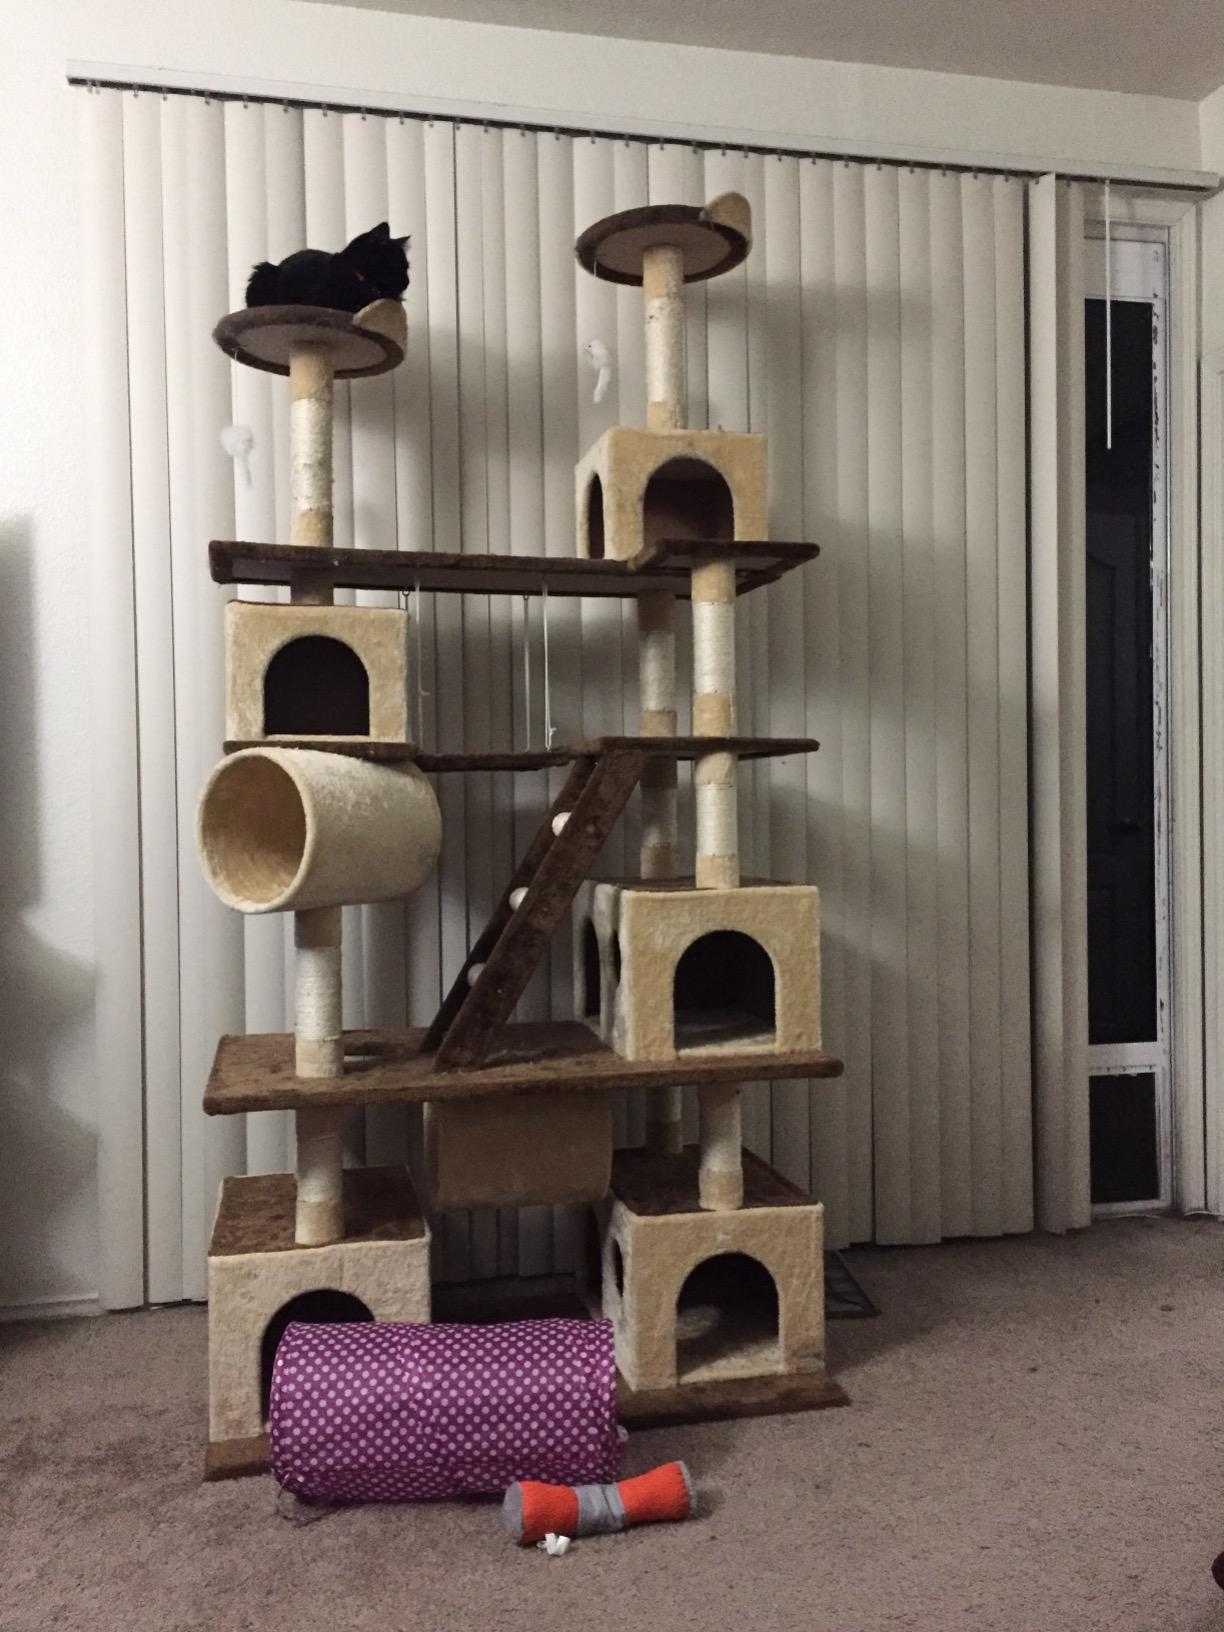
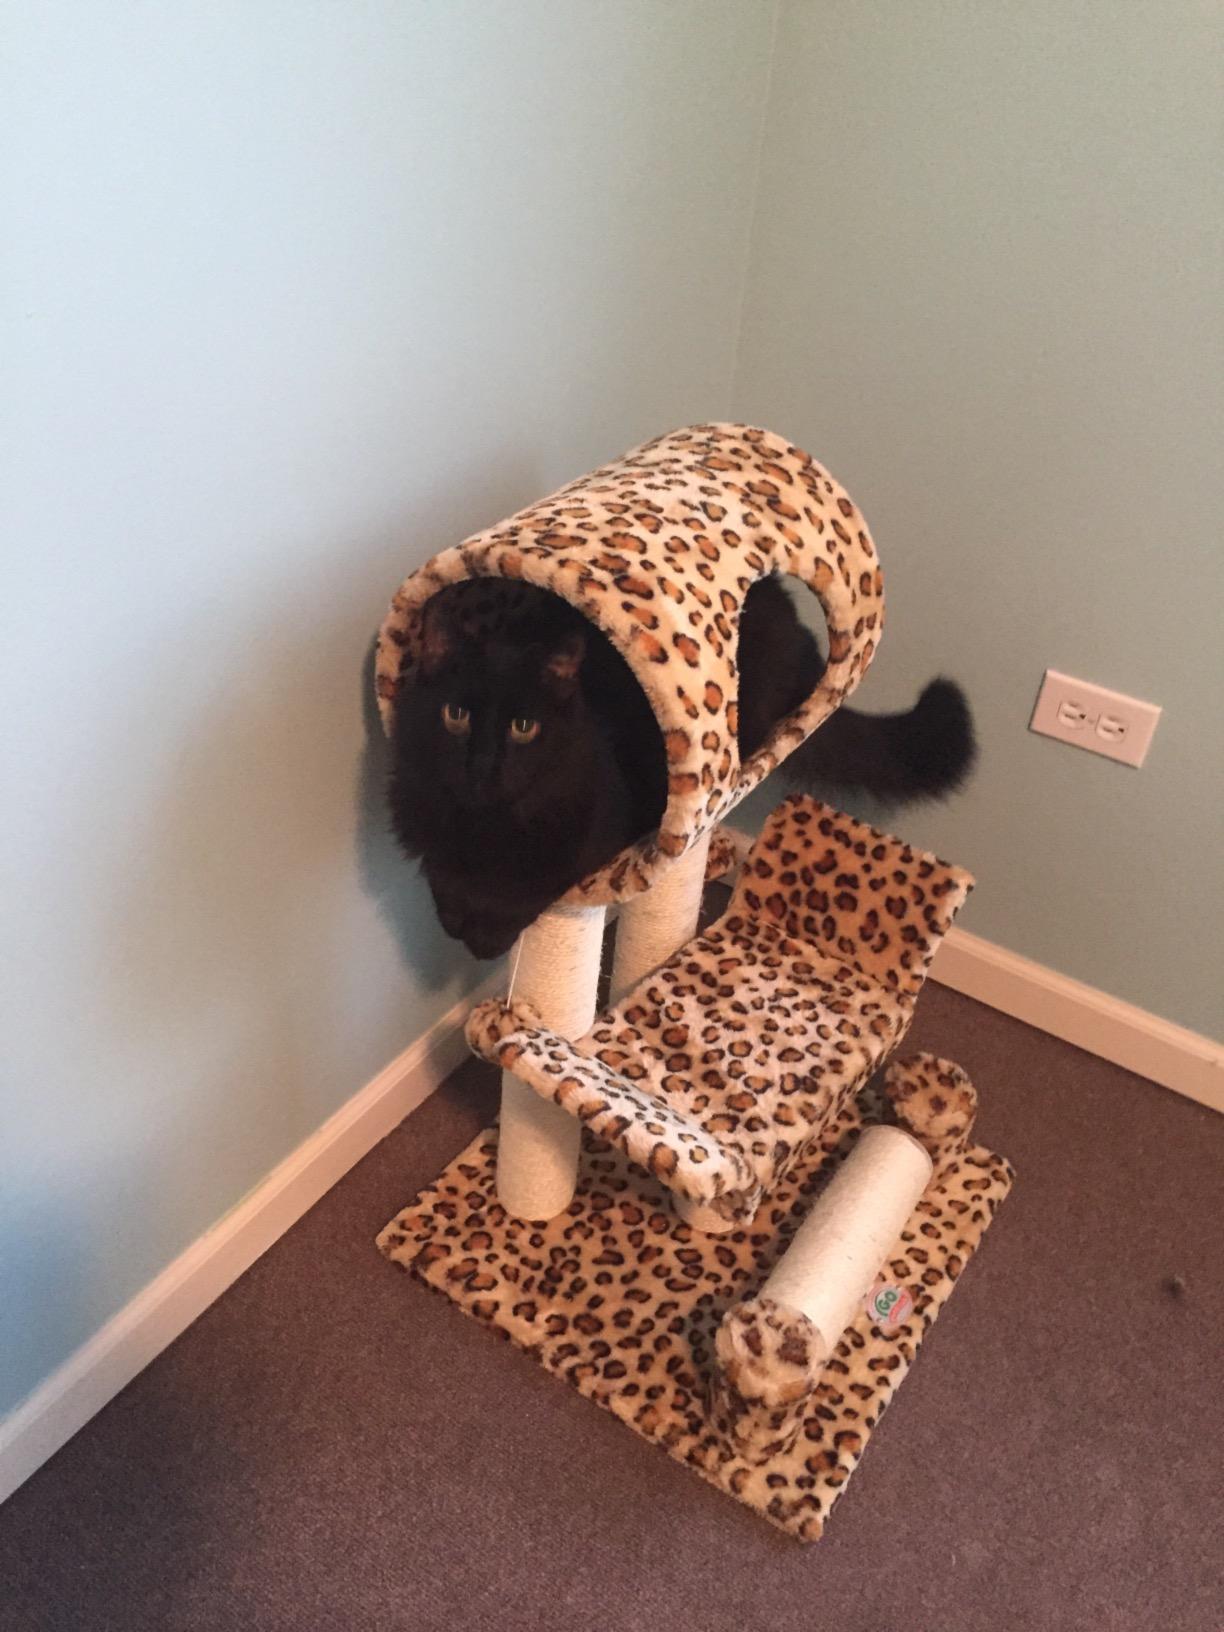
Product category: items_cat tree
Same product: no